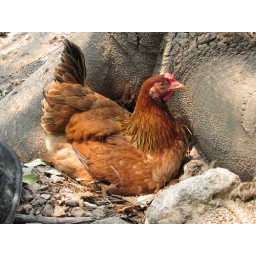
A cute chicken warming up her eggs by some tree!